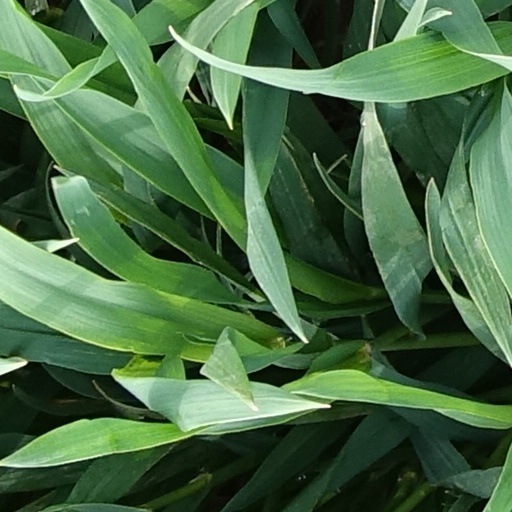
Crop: wheat